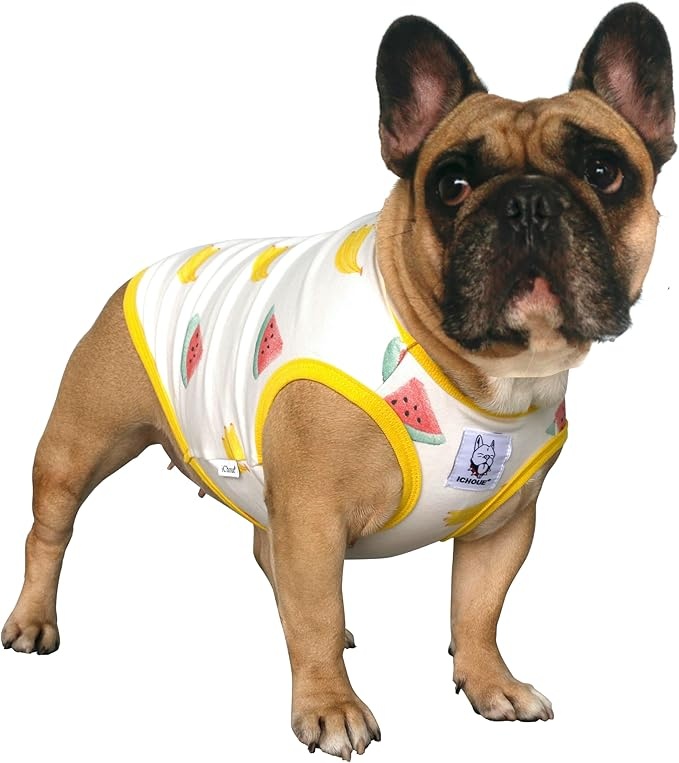
iChoue 100% Breathable Cotton Pug Halloween Cartoon T Shirts Cute Clothes for Dogs Vest Tank Tops Puppy French Bulldog Frenchie English Boston Terrier Watermelon Banana - Small
About This < Specially Designed for Barrel Chest Dogs > iChoue dog tee shirts perfectly fit for French Bulldog/Frenchie, Pug, Boston Terrier, English Bulldog, American Bully, Pit bull, Bull Terrier mix; Also fit for short, stocky, loaf shaped, broad shoulder, wide neck, short-haired, all muscle dogs; The loose elastic under the belly prevents sagging, while the snug waist ensures the shirt stays in place < Be Icon in Pet Park > iChoue french bulldog shirts with classic stripes, cute patterns and slim cut make sure your dogs looking adorable and stylish; Get so many compliments at public event; Become the hit of the neighbors; Bring more happiness to you and your fur babies < 100% Baby Grade Cotton > iChoue french bulldog t-shirts are made of soft, lightweight, breathable and stretchy high quality fabric; Protect your dog from scratching post-surgery incisions or skin allergies; Perfect for dogs allergic to grass or pollen; Keeping them comfy while preventing irritation; Super friendly to sensitive skin < Easy On & Off > iChoue dog shirts have sleeveless tee design and high stretchy on neck, cuffs and bellyband; There are ample room for putting head/arms through < Versatile for All Seasons‌ > The stretchy, temperature-friendly design works as a summer tank or a light sweatshirt; Whether it’s a casual T-shirt or a pajama shirt for chilly nights, this outfit blends fashion and function; Make sure your fur baby stays cozy and stylish year-round Overview Size : Small ( 5 - 15 lbs ) Neck Size : 14 inches Chest Size : 20.5 Inches Minimum Weight Recommendation : 10 Pounds Occasion : Birthday, Christmas, Halloween, Holiday, Thanksgiving
Brand: Welcometofrenchbulldogfamily
Category: Animals & Pet Supplies > Pet Supplies > Pet Apparel > Pet Shirts